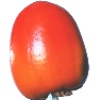
Label: Kaki 1